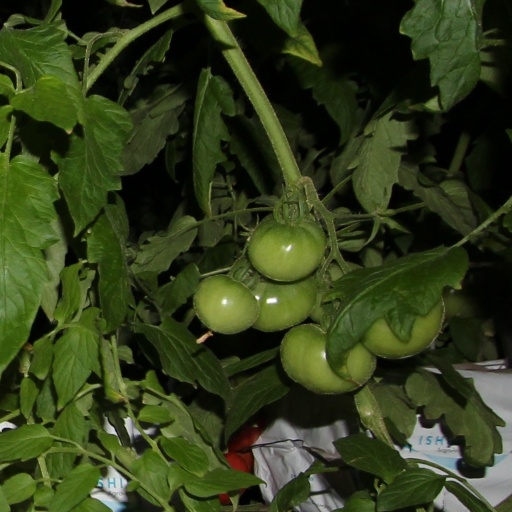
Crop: tomato